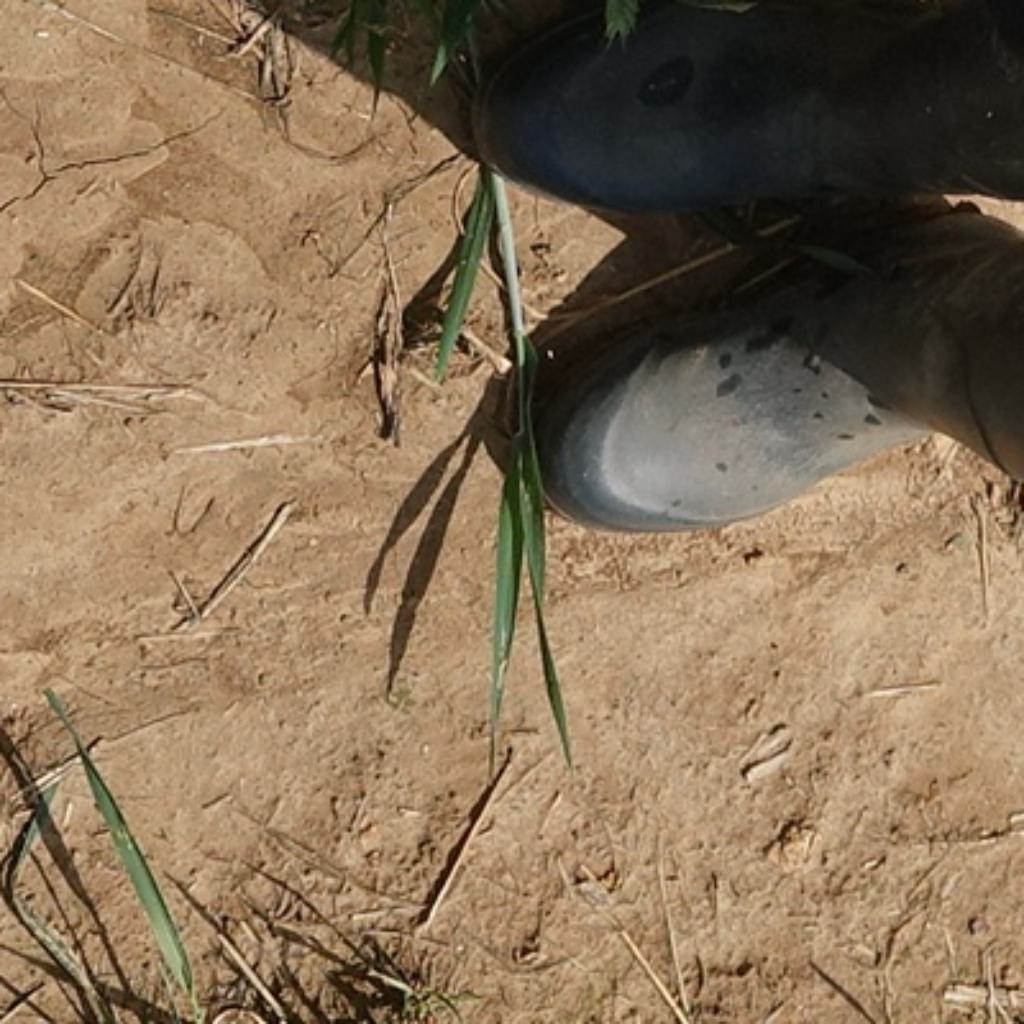
Country: France
Location: VLB
Wheat development stage: Filling